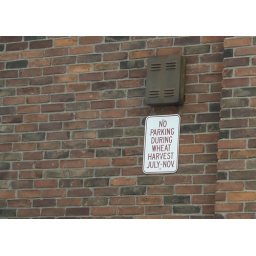
A sign in the lot near the Jiffy Mixes plant in Chelsea, MI.